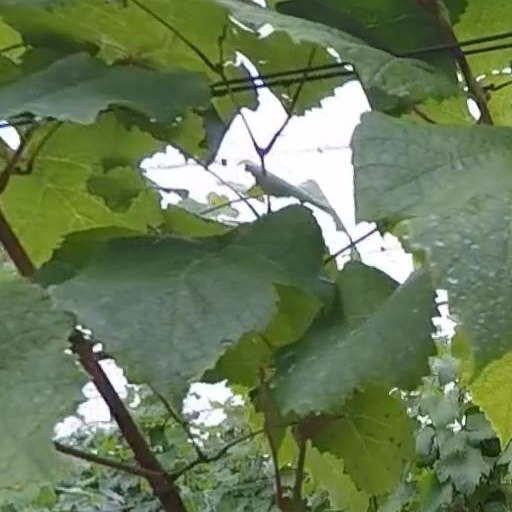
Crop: grape